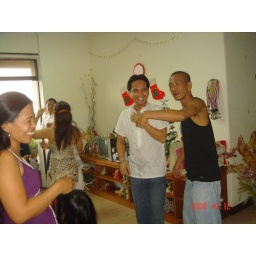
Jun birthday, the one in the white shirt